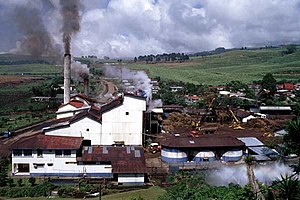
Costa Rica / Økonomi
Sukkerplantage og -fabrik.
Costa Rica, officielt Republikken Costa Rica er et land i Mellemamerika. Landet grænser op til Nicaragua mod nord, Panama mod sydøst, Stillehavet mod vest, det Caribiske Hav mod øst og Ecuador ved den sydlige del af øen Isla del Coco. Hovedstaden og den største by er San José med cirka en tredjedel af landets befolkning i storbyområdet. Costa Rica er et stabilt demokrati med en god økonomi sammenlignet med andre lande i regionen.